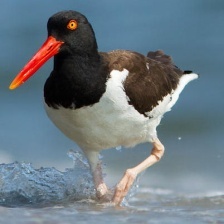
Species: OYSTER CATCHER
Scientific name: HAEMATOPUS
ImageNet parent category: oystercatcher